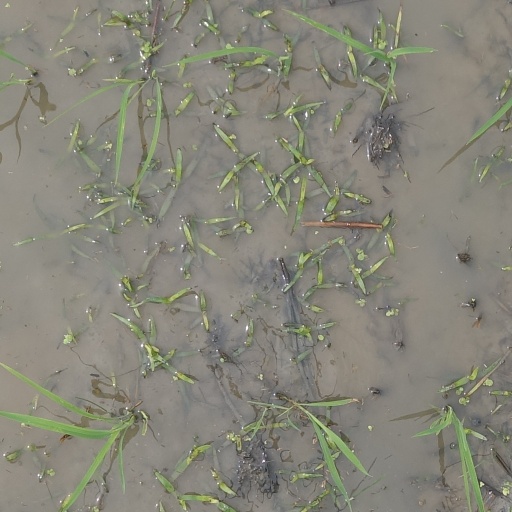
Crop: rice